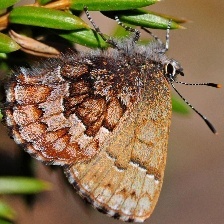
Species: EASTERN PINE ELFIN